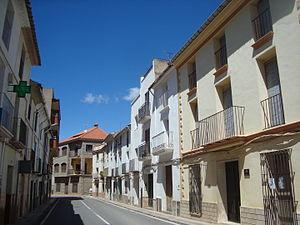
Figueroles est une commune d'Espagne de la province de Castellón dans la Communauté valencienne. Elle est située dans la comarque de l'Alcalatén et dans la zone à prédominance linguistique valencienne.